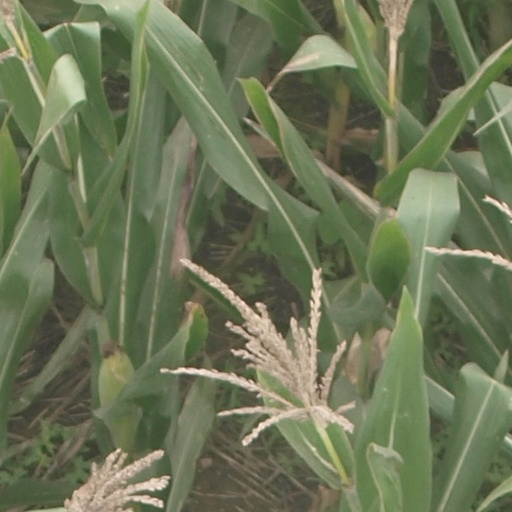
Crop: maize; corn